The Amy Fisher Story

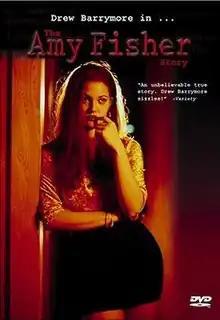
DVD cover

The Amy Fisher Story is a 1993 American television film dramatizing the events surrounding Amy Fisher's abuse as a teen by Joey Buttafuoco and her eventual conviction for aggravated assault for shooting Buttafuoco's wife. The film was produced by ABC and originally aired on that network; in 1993, it was released on VHS and in 2001 on DVD.